Peak District Boundary Walk

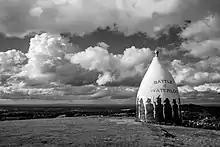
White Nancy with Battle of Waterloo theme

Up the hillside to woods overlooking Chatsworth Park, back down to cross the River Derwent and the River Wye at Rowsley, down the lane past Stanton Woodhouse and up to Nine Ladies stone circle, continuing across Stanton Moor, down a footpath into Winster.